Nicolas Roze (chevalier)

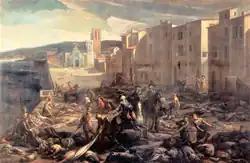
Chevalier Roze working at La Tourette during the heights of the plague. Painting by Michel Serre.

Nicolas Roze was born to a family of land owners from Solliès, Var. One of his ancestors, Antoine Roze, had moved to Marseille in 1580 to found a hostel. Roze's descendants would involve themselves in naval matters, notably as carpenters to build galleys. The street name "rue du Petit Chantier" is a legacy of the shipyard, known at the time as « l’Isle de Roze ».